5th Guards Combined Arms Army

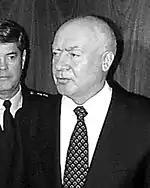
General Igor Rodionov, seen here while serving as Minister of Defence, commanded 5th Army from 1983 to 1985.

The 5th Guards Combined Arms Red Banner Order of Zhukov Army (5-я гвардейская общевойсковая Краснознамённая, ордена Жукова армия) is a Russian Ground Forces formation in the Eastern Military District.